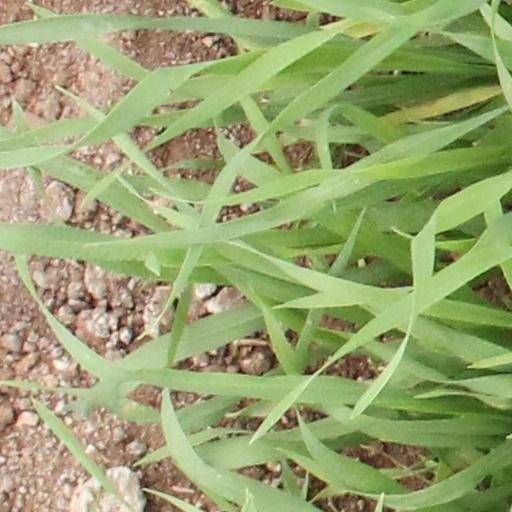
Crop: wheat